Aquilegia

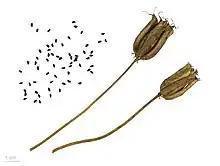
"Aquilegia vulgaris" fruit and seeds

"Aquilegia" are bisexual (featuring both male and female organs) and capable of self-pollination, through either or both autogamy (does not require assistance from pollinators) and geitonogamy (requires pollinators). Autogamy has been observed as the primary fertilization mechanism in "A. paui". "A. formosa" and "A. eximia" may exhibit adichogamy, where male and female organs do not operate simultaneously to prevent self-fertilization. Fertilization via cross pollination also occurs in "Aquilegia", with pollinators carrying pollen from one flower to the stigma of another.